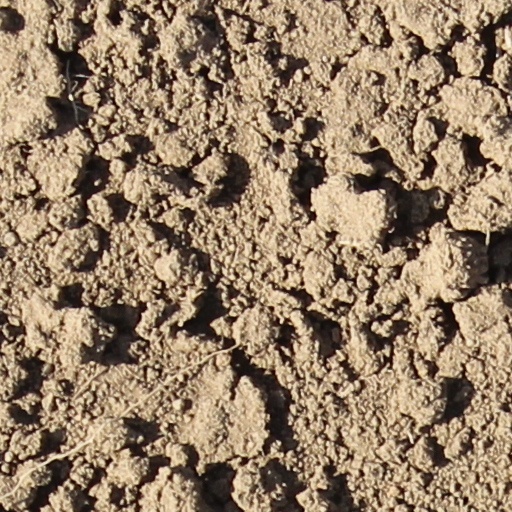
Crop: wheat